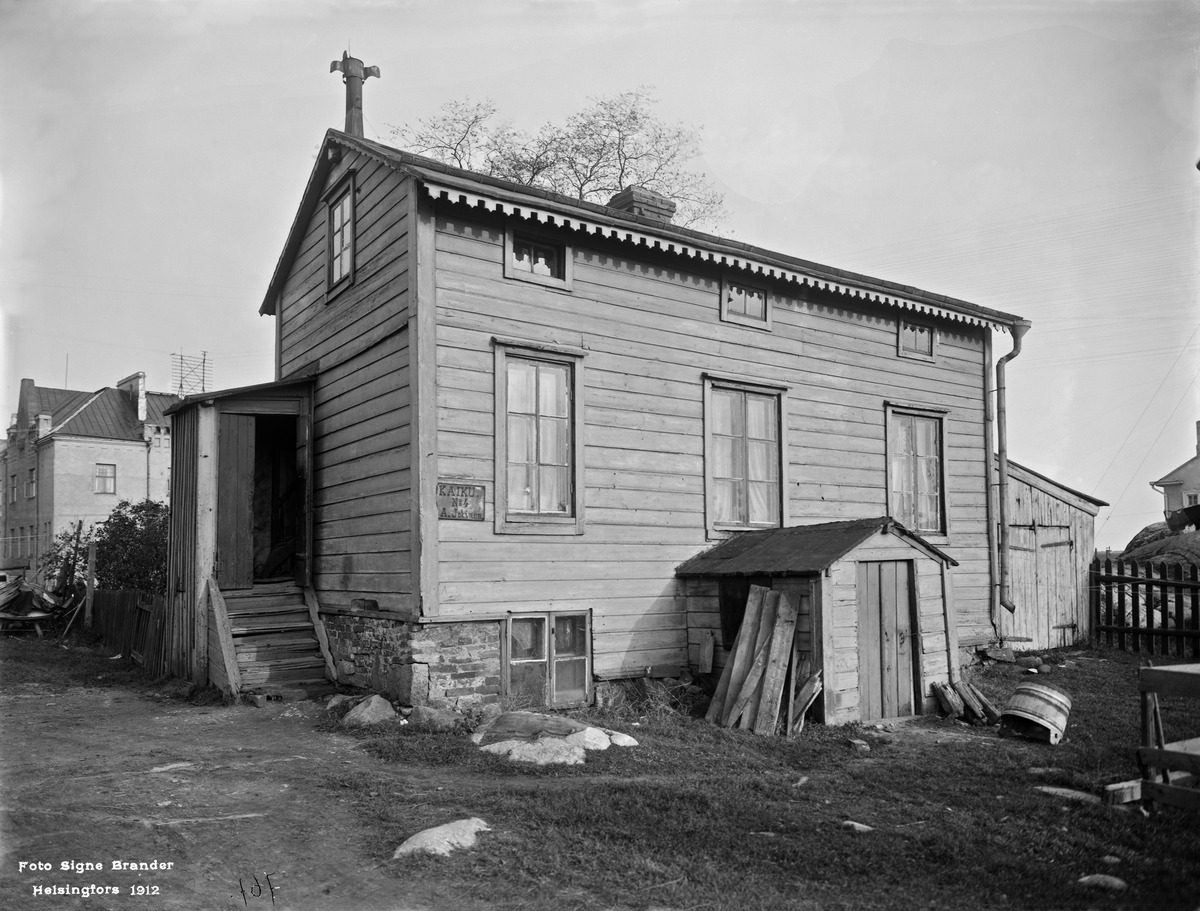
Kaiku 4
sisällön kuvaus: Kaiku 4.  Nykyinen Ässänrinne 6. mustavalkoinen
Kuvaaja: Brander, Signe, valokuvaaja
Ajankohta: kuvausaika 1912
Paikka: Suomi, Uusimaa, Helsinki, Torkkelinmäki Helsinki, Ässänrinne 6
Aiheet: puurakennukset